Oberliga Süd (1945–1963)

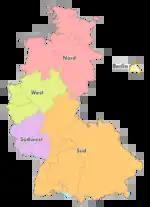
Map of the five German "Oberligas" and East Germany in 1963.

The league was introduced as the highest level of football in the US occupation zone in 1945 to replace the disbanded Gauligen. It played its first round on 4 November 1945 and continued on throughout winter. No less than 16 clubs were elected into the new league, a novelty in German football and quite an achievement in the early post-war conditions. At this stage, clubs from the south-western parts of Baden and Württemberg were not eligible to compete in it as they were based in the French occupation zone and had to play in the Oberliga Südwest (Südgruppe), where they remained until 1950, when the separation of South and Southwest was made final. Play in the southern parts of Germany went underway almost straight after the end of the war while the north and east still had to wait some more years. One reason for this was the fact that the less industrial, more agricultural south had sustained much less damage to infrastructure. But there was another specific advantage. The authorities in the U.S. zone encouraged the relaunch of competitive sports on a regional basis much earlier than this happened in the other zones. Regional (or nationwide) football associations were not tolerated anywhere before 1948. The Oberliga Süd, however, was licensed to a group of private persons, thus being a sort of "independent" league during its first five seasons. It did not join the South German F.A. until 1950.